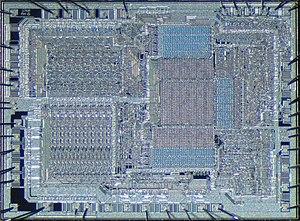
3 µm est l'évolution de l'essai précédent du processus 10 µm. Cette technologie des semi-conducteurs a été atteinte en 1975 par les sociétés de semi-conducteurs, comme Intel.